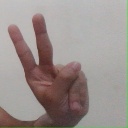
अक्षर: ऐ